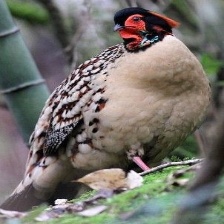
Species: CABOTS TRAGOPAN
Scientific name: TRAGOPAN CABOTI